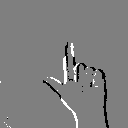
ASL letter: l